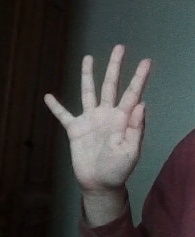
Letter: sheen